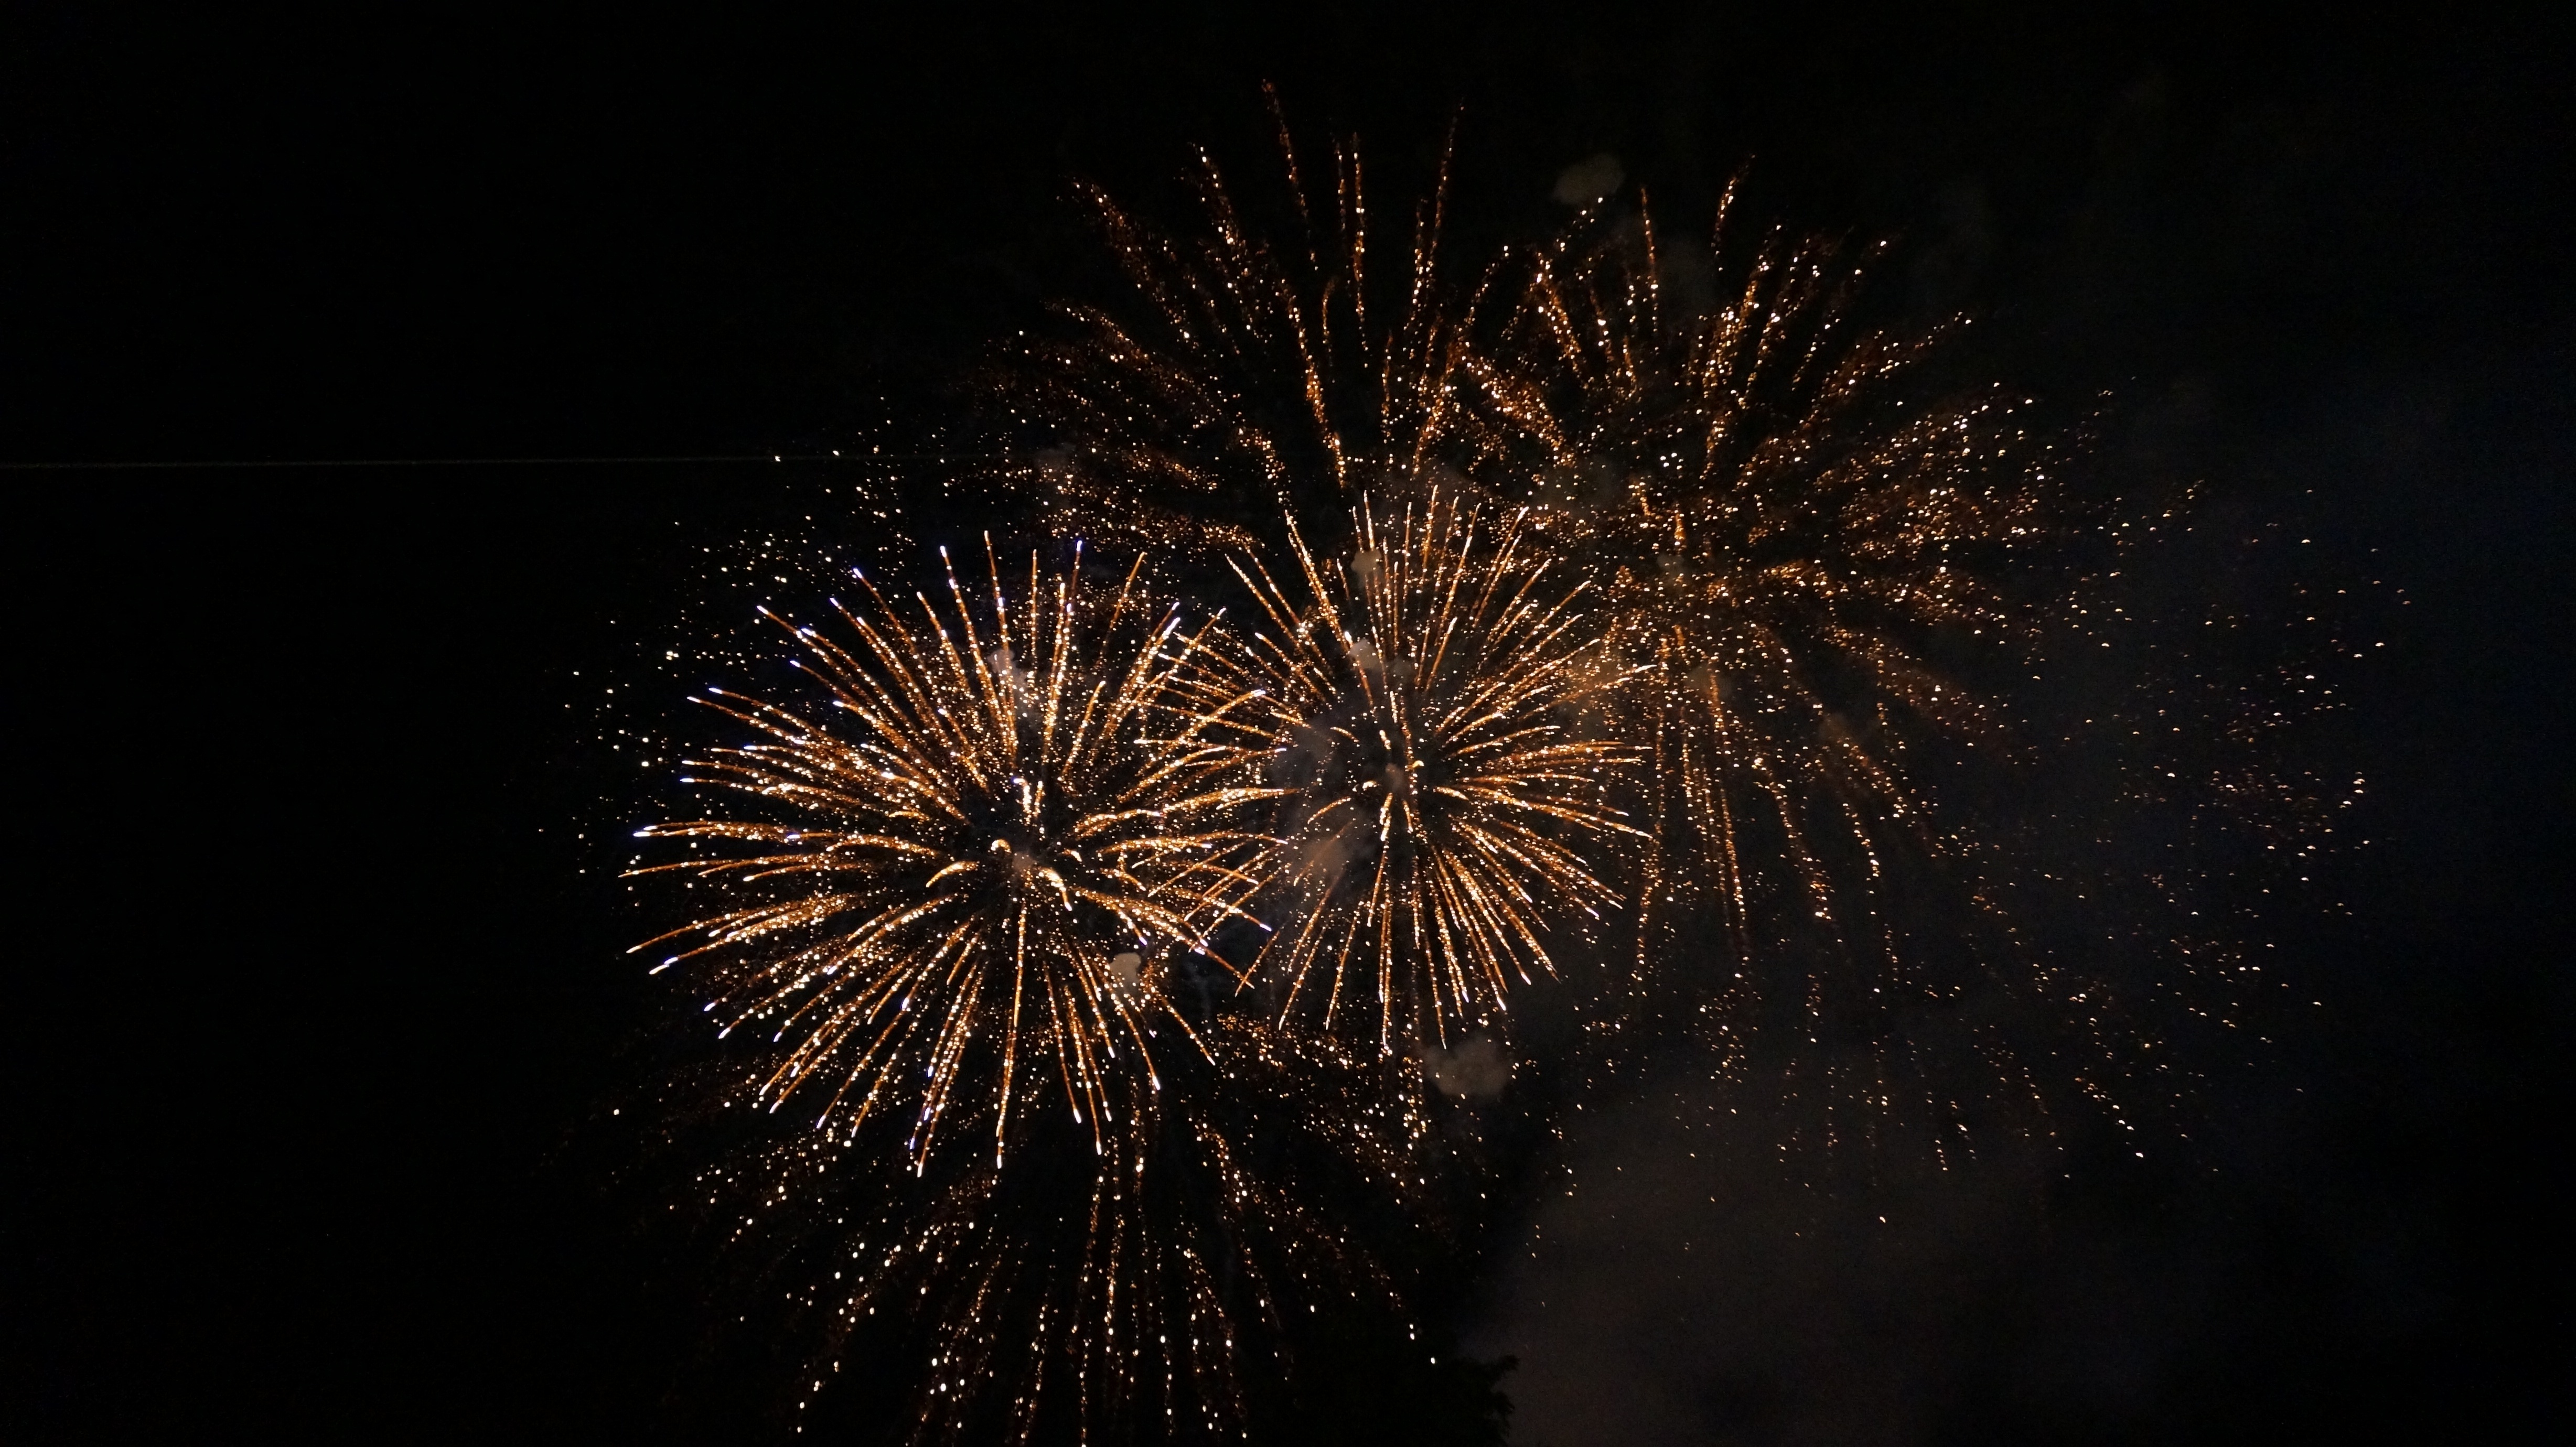
light, black and white, dark, recreation, yellow, explosion, radio, fireworks, beautiful, event, outdoor recreation